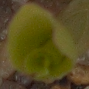
Label: maize